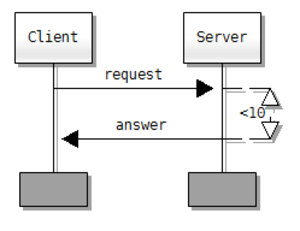
Un diagramme de séquence de messages est un diagramme d’interaction de la famille SDL standardisée par l'UIT sous la référence Z.120.